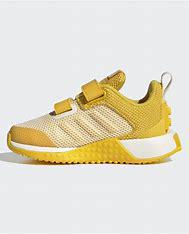
Brand: Adidas
Model: Lego Sport Pro